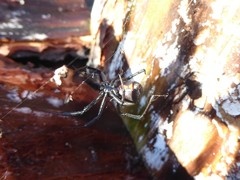
Species: Lactrodectus_hesperus